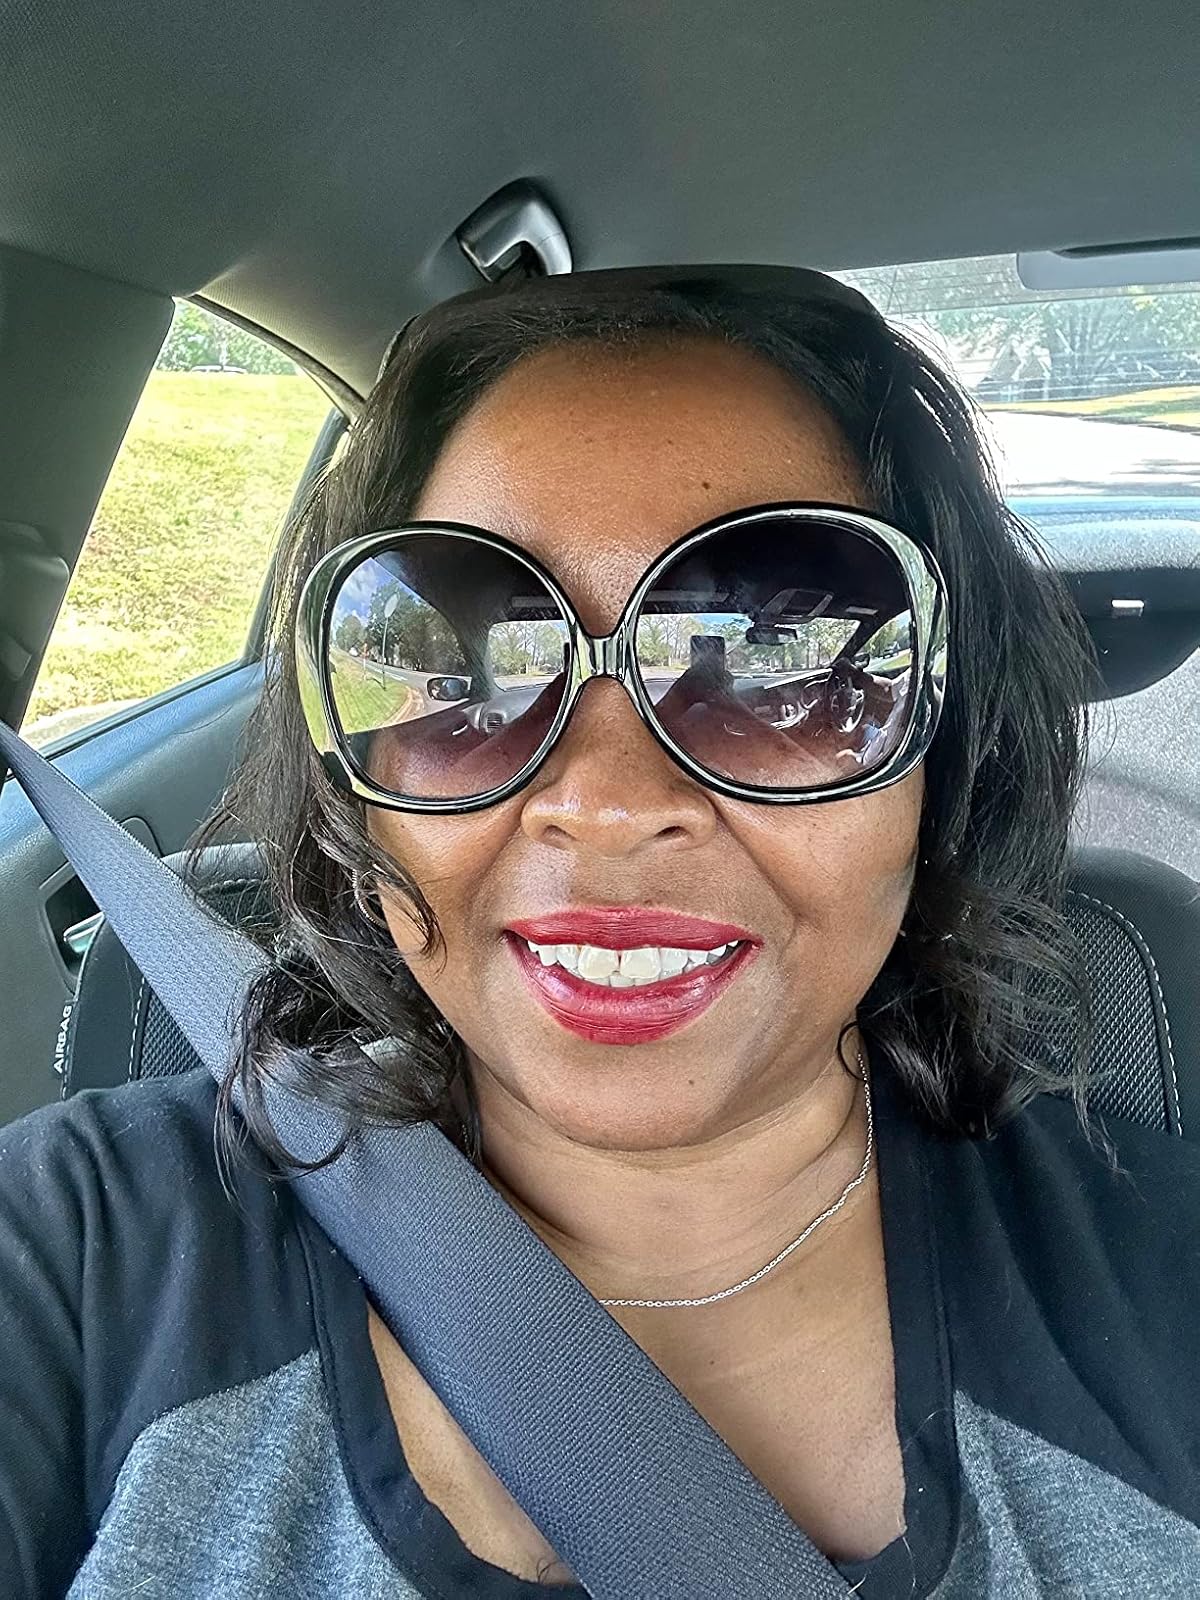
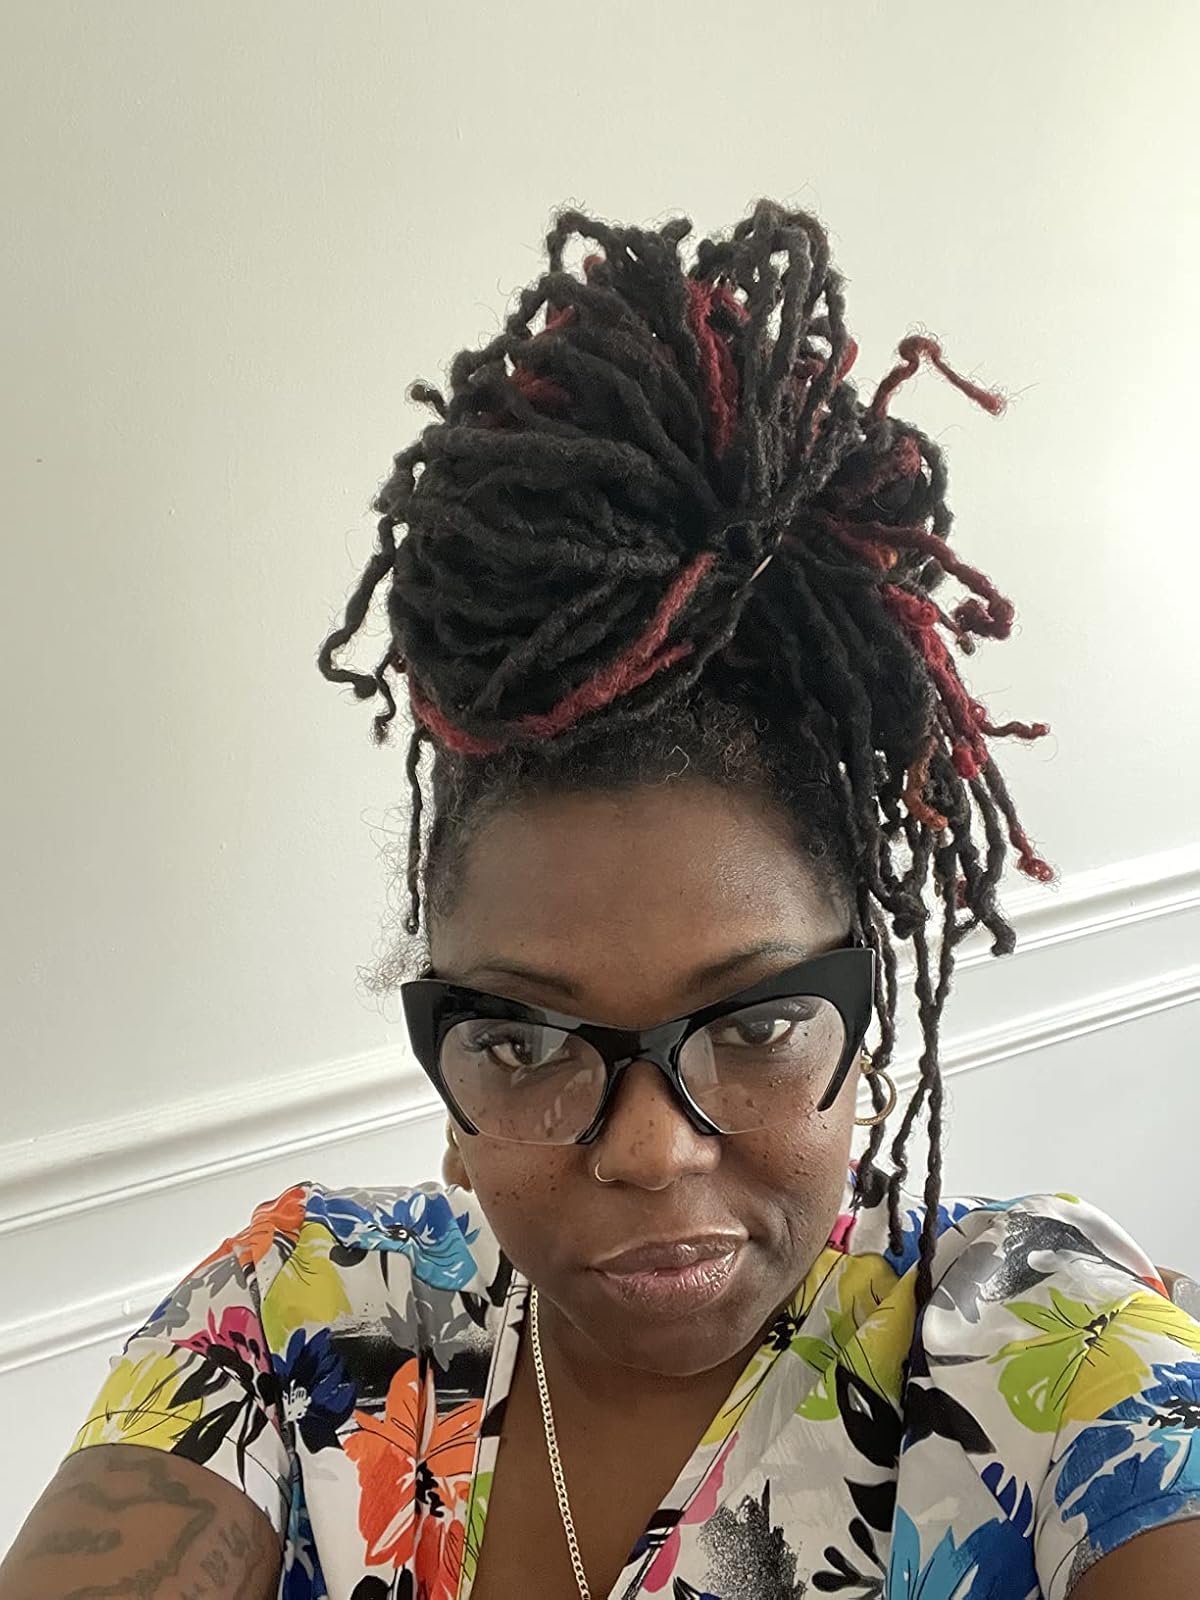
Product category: accessories_sunglasses
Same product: no